Trams in Fremantle

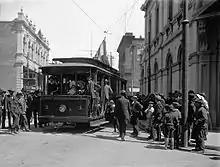
Fremantle Municipal Tramways opening day, 30 October 1905

The Fremantle tramway network linked the central business district of Fremantle, the port city for Perth, Western Australia, with nearby suburbs. Small but comprehensive, it operated between 1905 and 1952. It was not connected with the larger Perth tramway system.